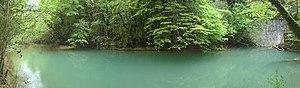
Retenue sur la Mandorne, à Saint-Rambert-en-Bugey.
La Mandorne est un ruisseau se situant dans le massif du Bugey dans le département de l'Ain dans la région Auvergne-Rhône-Alpes et un affluent de l'Albarine donc un sous-affluent du fleuve le Rhône par l'Ain.